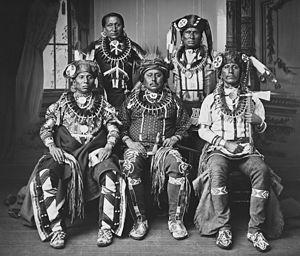
Les Otos, aussi appelés Otoe, sont un peuple indigène de l'Oklahoma parlant une langue siouane. Avec les Missouris, les Omahas et les Poncas, les Otos faisaient autrefois partie des Ho-Chunk.